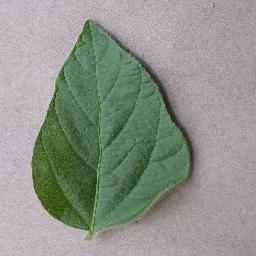
Label: Soybean___healthy